German military rifles

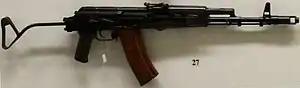
MPi-KMS-74

Developed in Nazi Germany during World War II, the "Sturmgewehr" was a series of assault rifles that were the first to see major deployment. It is also known by the designations: "Maschinenpistole 43, Maschinenpistole 44" (MP43 and MP44, respectively), which denotes earlier versions of the same weapon.